Jesse A. Wilson Jr.

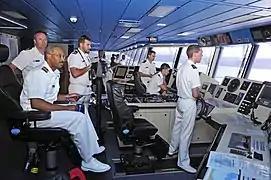
Wilson aboard HMNZS Canterbury

During his initial sea tour aboard , he served as the main propulsion assistant and combat information center officer from January 1987 to August 1989. As a department head, he served as engineer officer aboard from June 1992 to November 1993. As a second department head tour, he served as space examiner in the gas turbine branch of CINCLANTFLT's Propulsion Examining Board from November 1993 to November 1995. During his follow-on sea tour, he served as the executive officer aboard from April 1999 to July 2000. His first command was serving as the sixth commanding officer of USS "Higgins" (DDG-76) from November 2004 to November 2006, where he led "Higgins" during a six-month Western Pacific deployment with the USS "Nimitz" Carrier Strike Group as part of Operations Iraqi Freedom and Enduring Freedom. Wilson served as sea combat commander for the USS "Nimitz" Carrier Strike Group during the 2009–10 Western Pacific deployment.